National responses to the COVID-19 pandemic

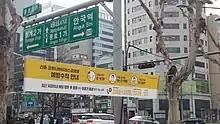
COVID-19 infection prevention tips banner in Seoul, South Korea

A woman, who had returned from Thailand after a five-day vacation, was tested positive and confirmed as the sixteenth case on 4 February. Three more cases were confirmed on 5 February, bringing the total case count to 19. The seventeenth and nineteenth patients had attended a conference in Singapore and been in contact with an infected person there. The very same day the Centers for Disease Control and Prevention Korea (KCDC) announced that the second patient had been released from hospital after being tested negative in consecutive tests, becoming the country's first COVID-19 patient to fully recover.